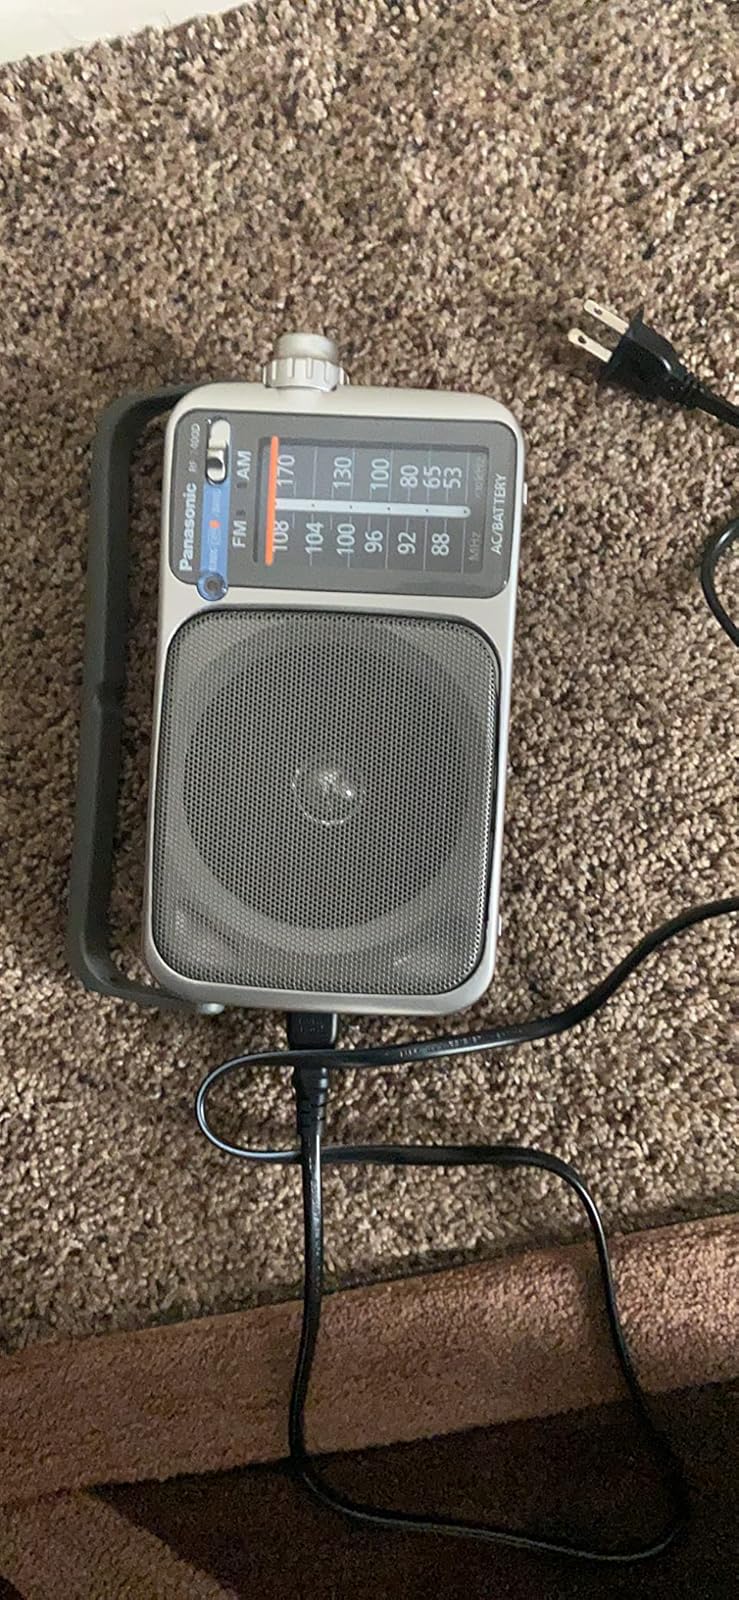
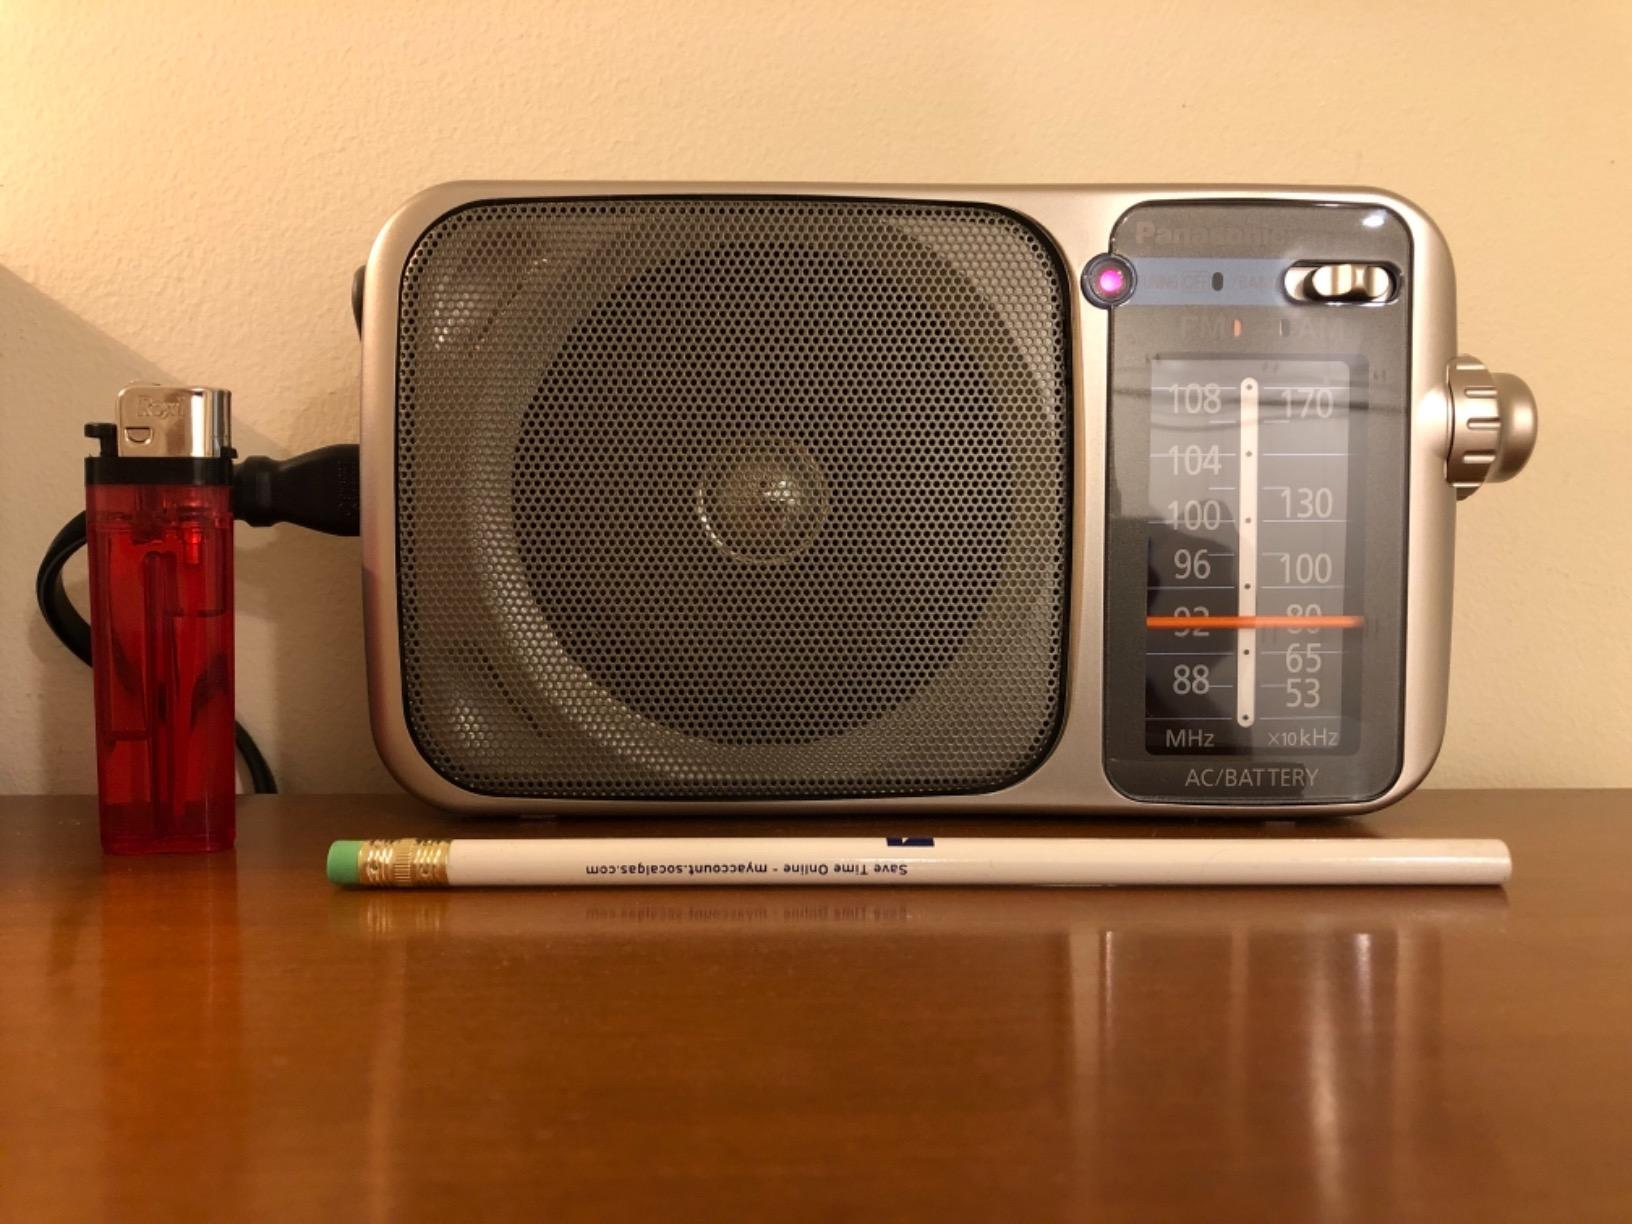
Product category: radio
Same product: yes